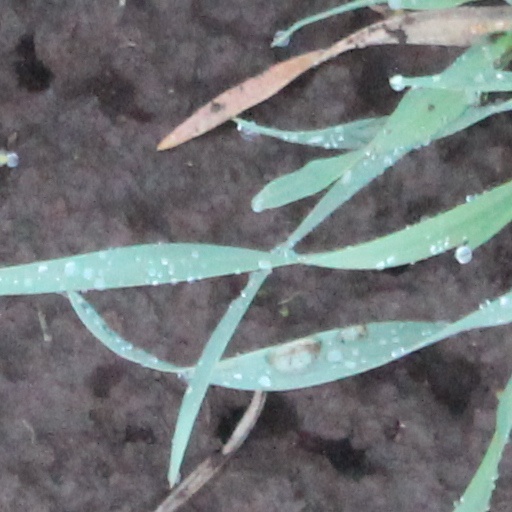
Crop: wheat